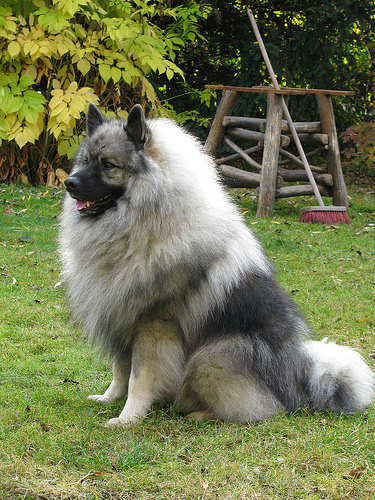
Animal: dog
Breed: keeshond